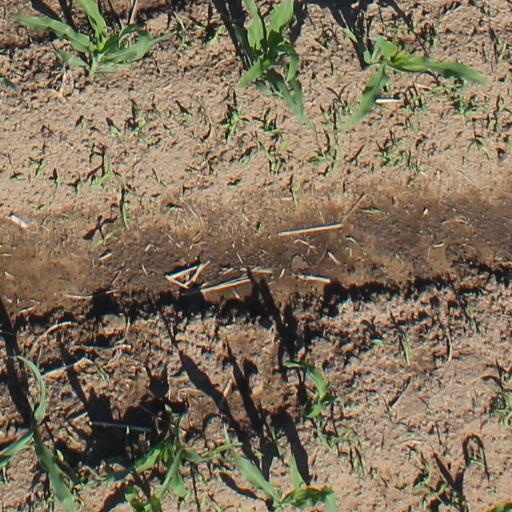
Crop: maize; corn